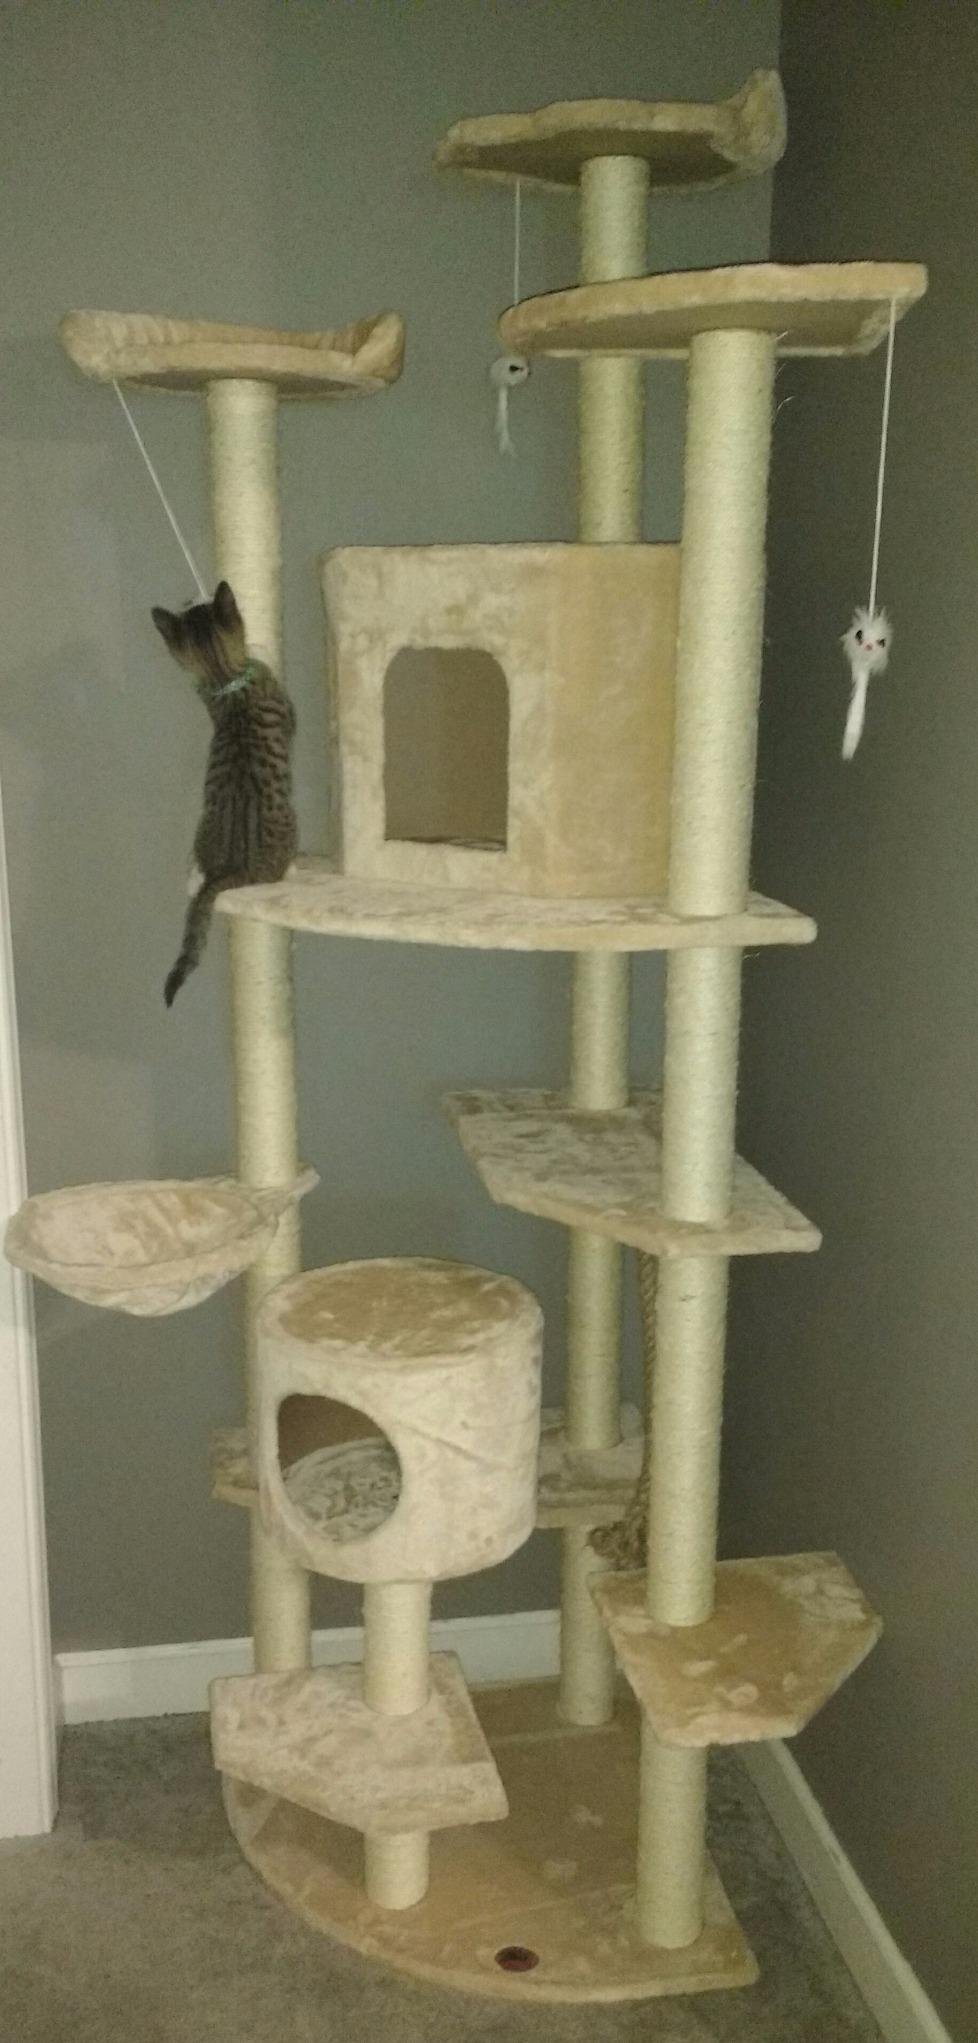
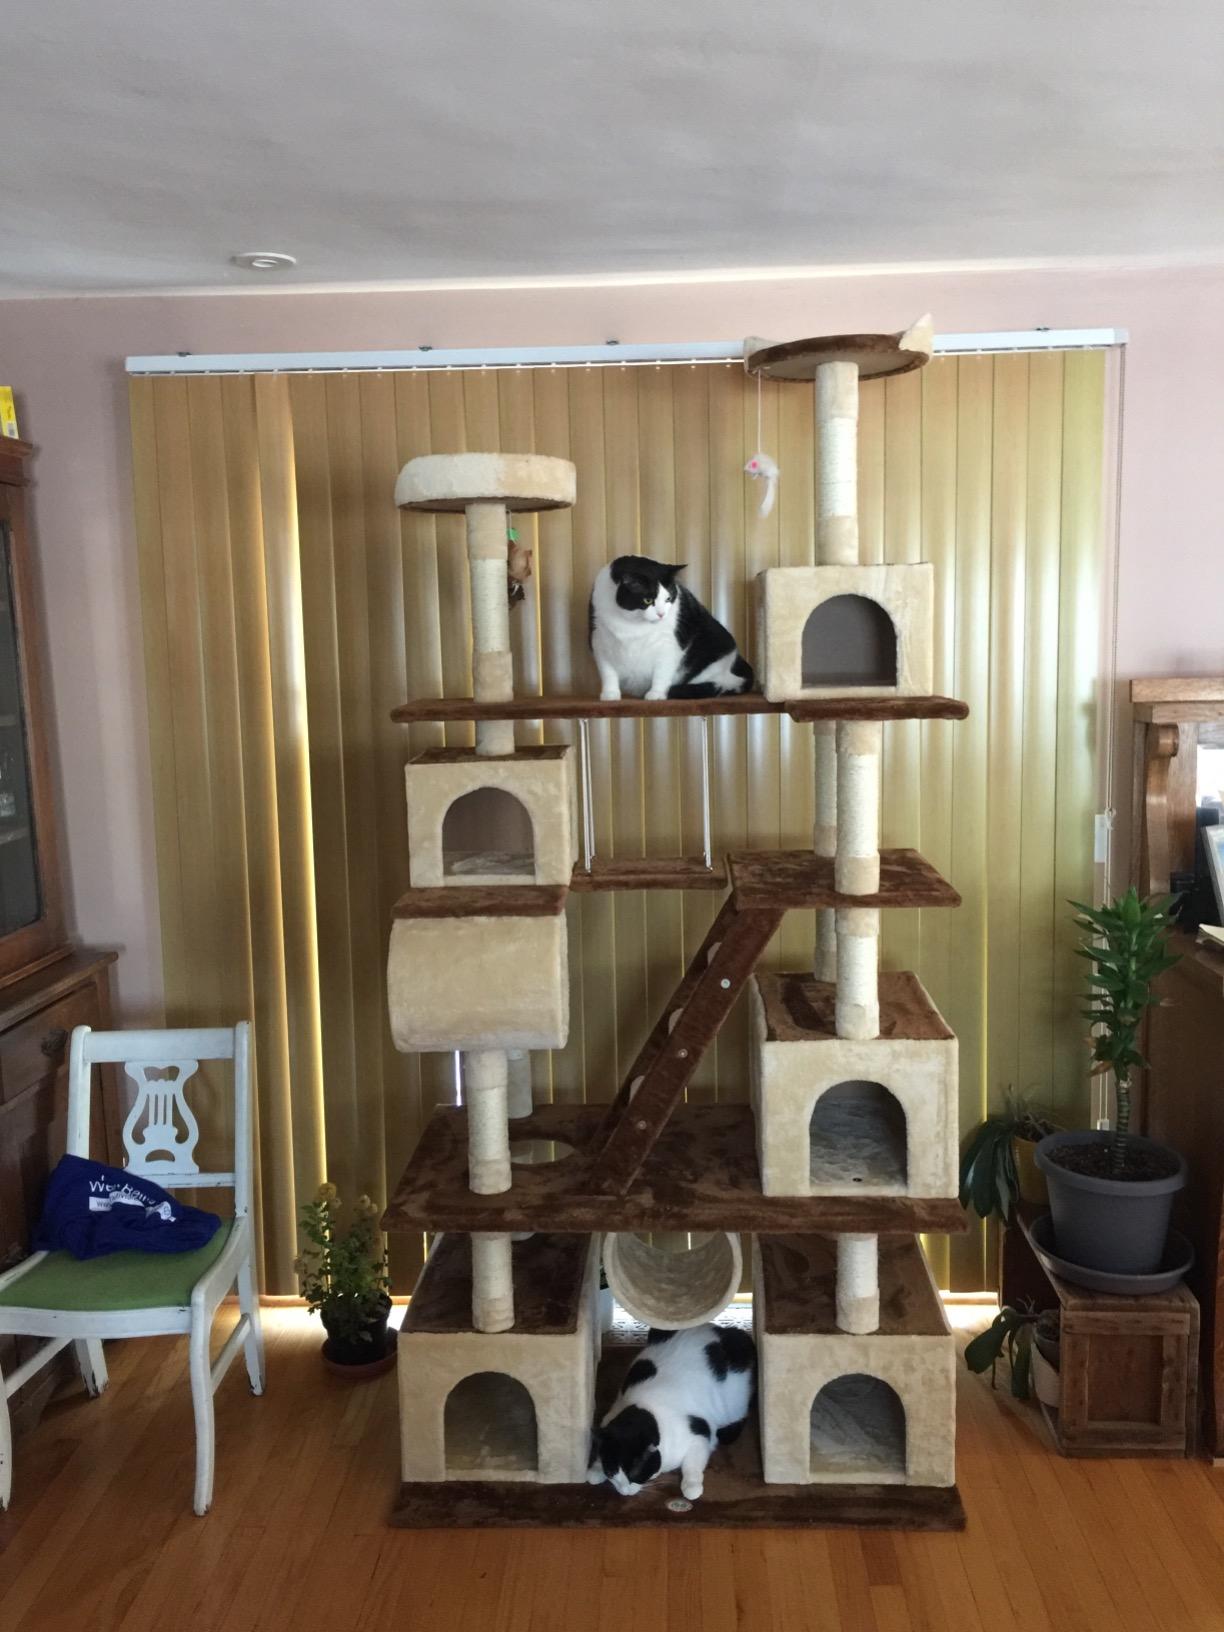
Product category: items_cat tree
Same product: no